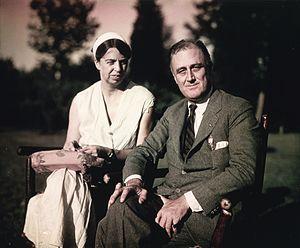
Anna Eleanor Roosevelt, née le 11 octobre 1884 et morte le 7 novembre 1962, est l’épouse de Franklin Delano Roosevelt. Par cette union, elle est la Première dame des États-Unis du 4 mars 1933 au 12 avril 1945. Elle a été la première à donner une dimension politique et médiatique affirmée à ce rôle.